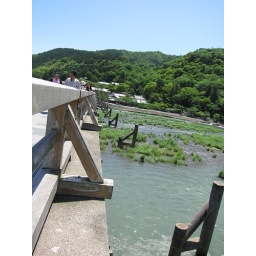
The Togetsu-kyo bridge spans the Oi river in Arashiyama, Kyoto. This place must be amazing during autumn.